Devaki Jain

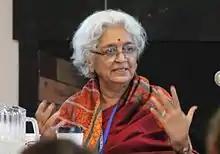
Devaki Jain in June 2011

Through working on her book, "Women in India", she involved herself in feminist issues. She took an active part in writing, lecturing, networking, building, leading, and supporting women.